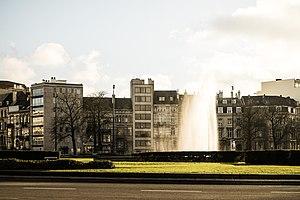
Rond Point montgomery et sa fontaine.
Cette page reprend une partie des bâtiments remarquables se trouvant sur le trajet de la ligne 39 du tramway de Bruxelles.